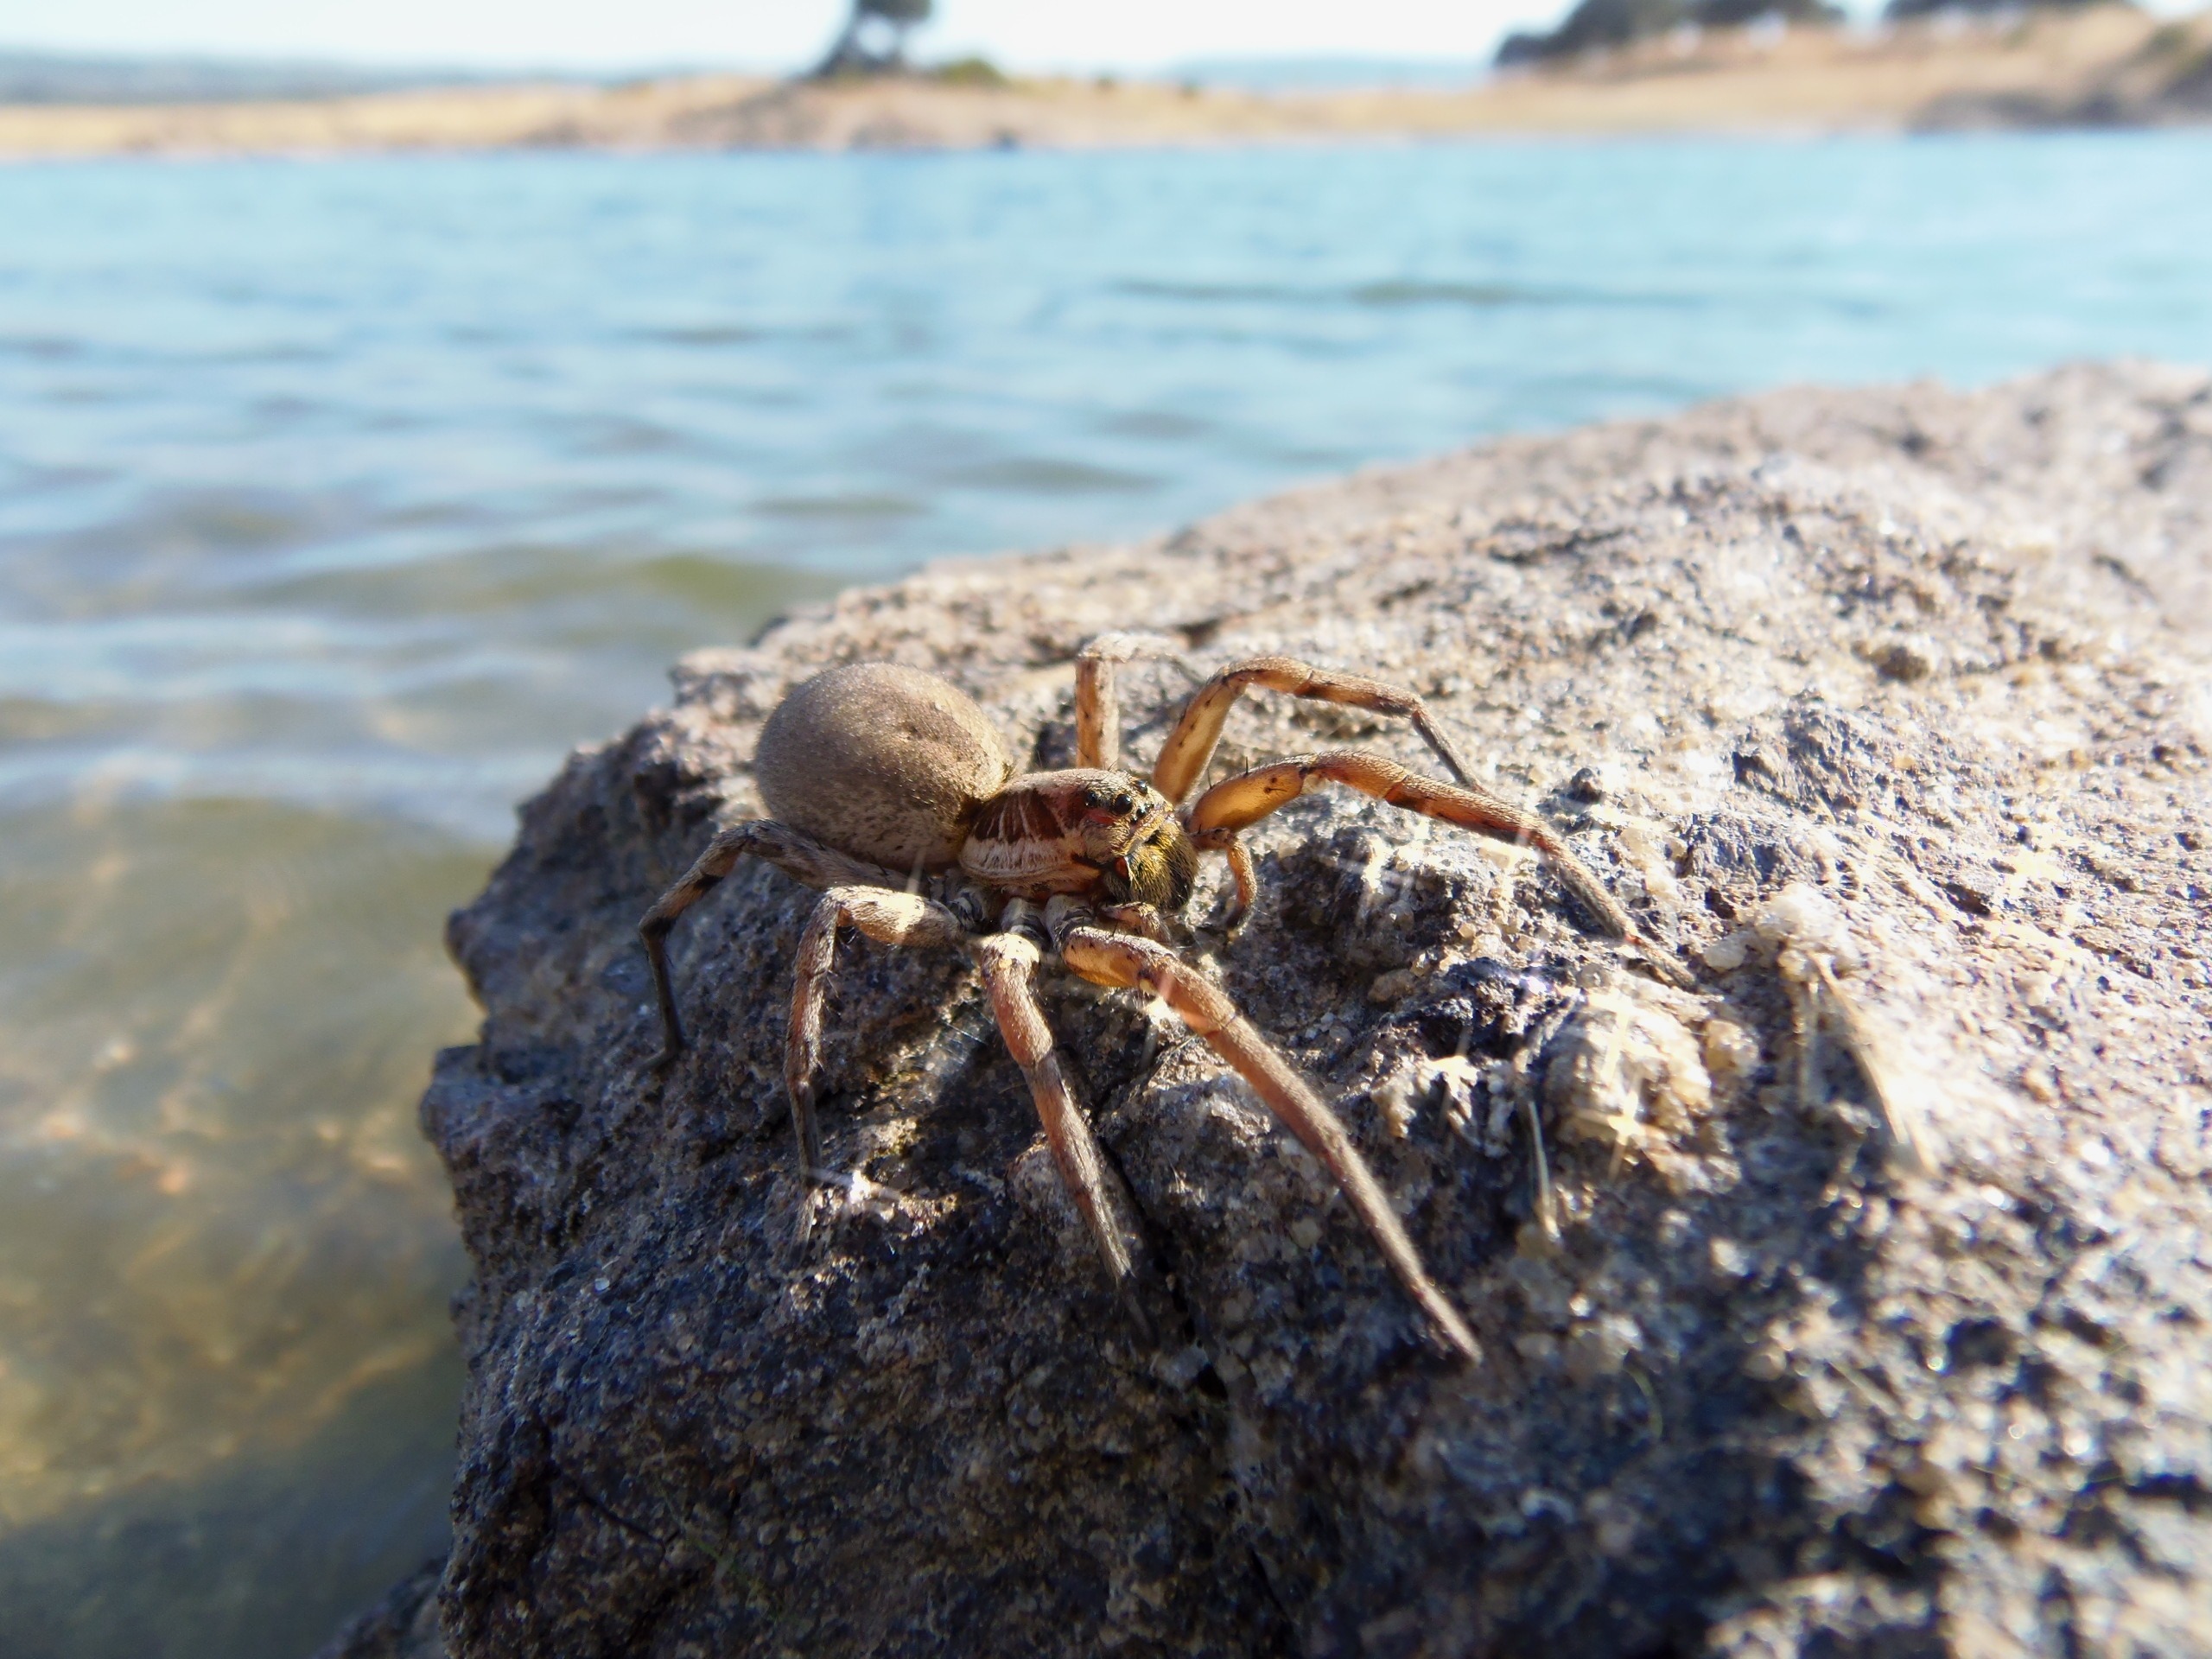
nature, wildlife, food, biology, seafood, fauna, crab, invertebrate, spider, insects, tarantula, macro photography, arthropod, marine biology, ocypodidae, decapoda